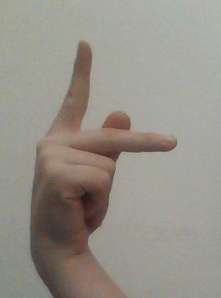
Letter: dha